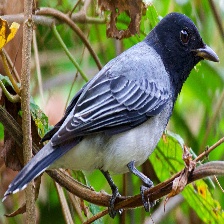
Species: GREY CUCKOOSHRIKE
Scientific name: CORACINA CAESIA